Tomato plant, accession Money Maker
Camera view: bottom (45 deg); turntable rotation: 120 degrees
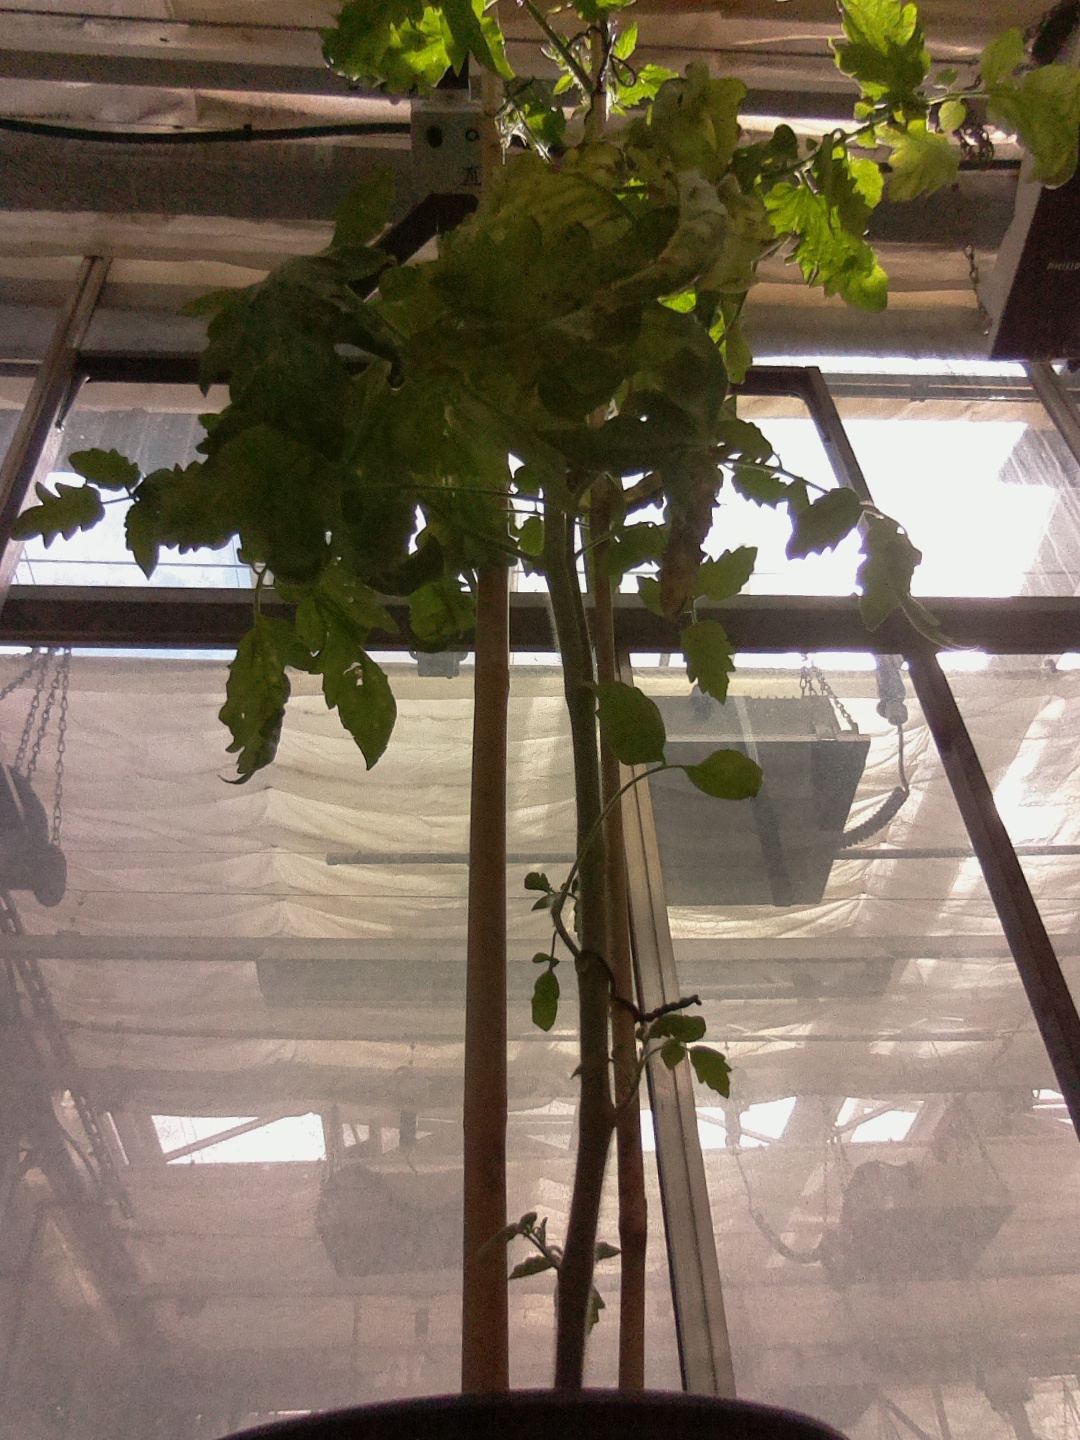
BBCH growth stage 78: 80% -90% of final fruit size